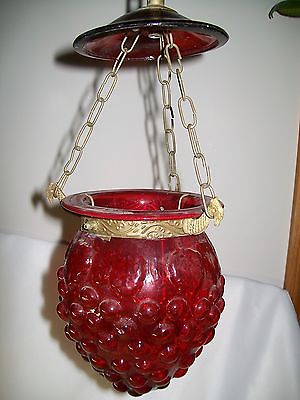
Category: lamp